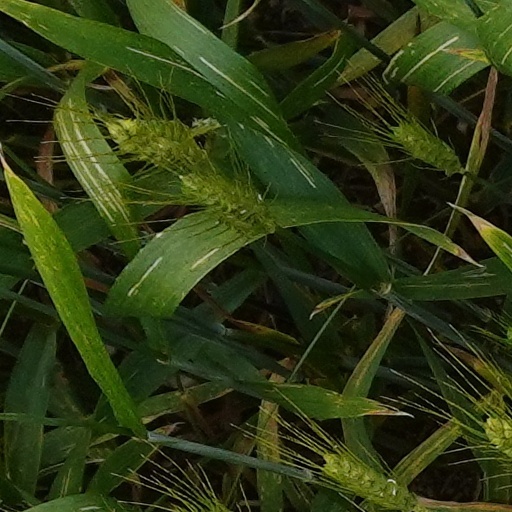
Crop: wheat